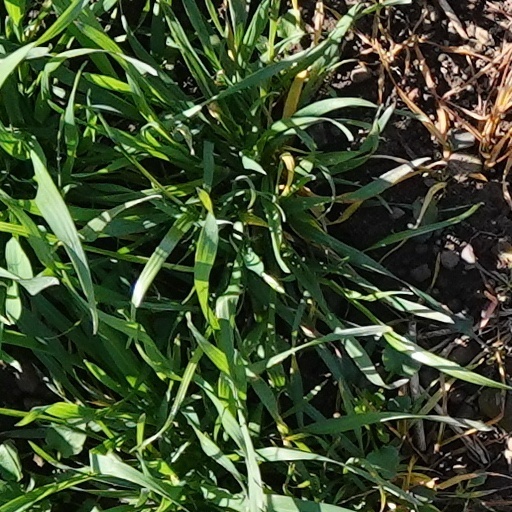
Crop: wheat